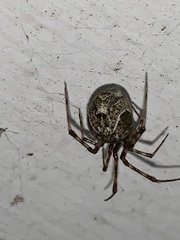
Species: Parasteatoda_tepidariorum